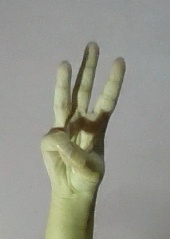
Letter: thaa